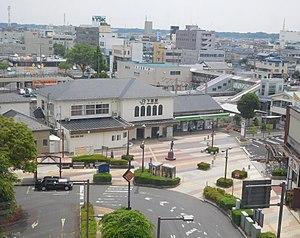
La gare de Shimodate est une gare ferroviaire japonaise située à Chikusei dans la préfecture d'Ibaraki. Elle est gérée conjointement par les compagnies JR East, Kantō Railway et Moka Railway.